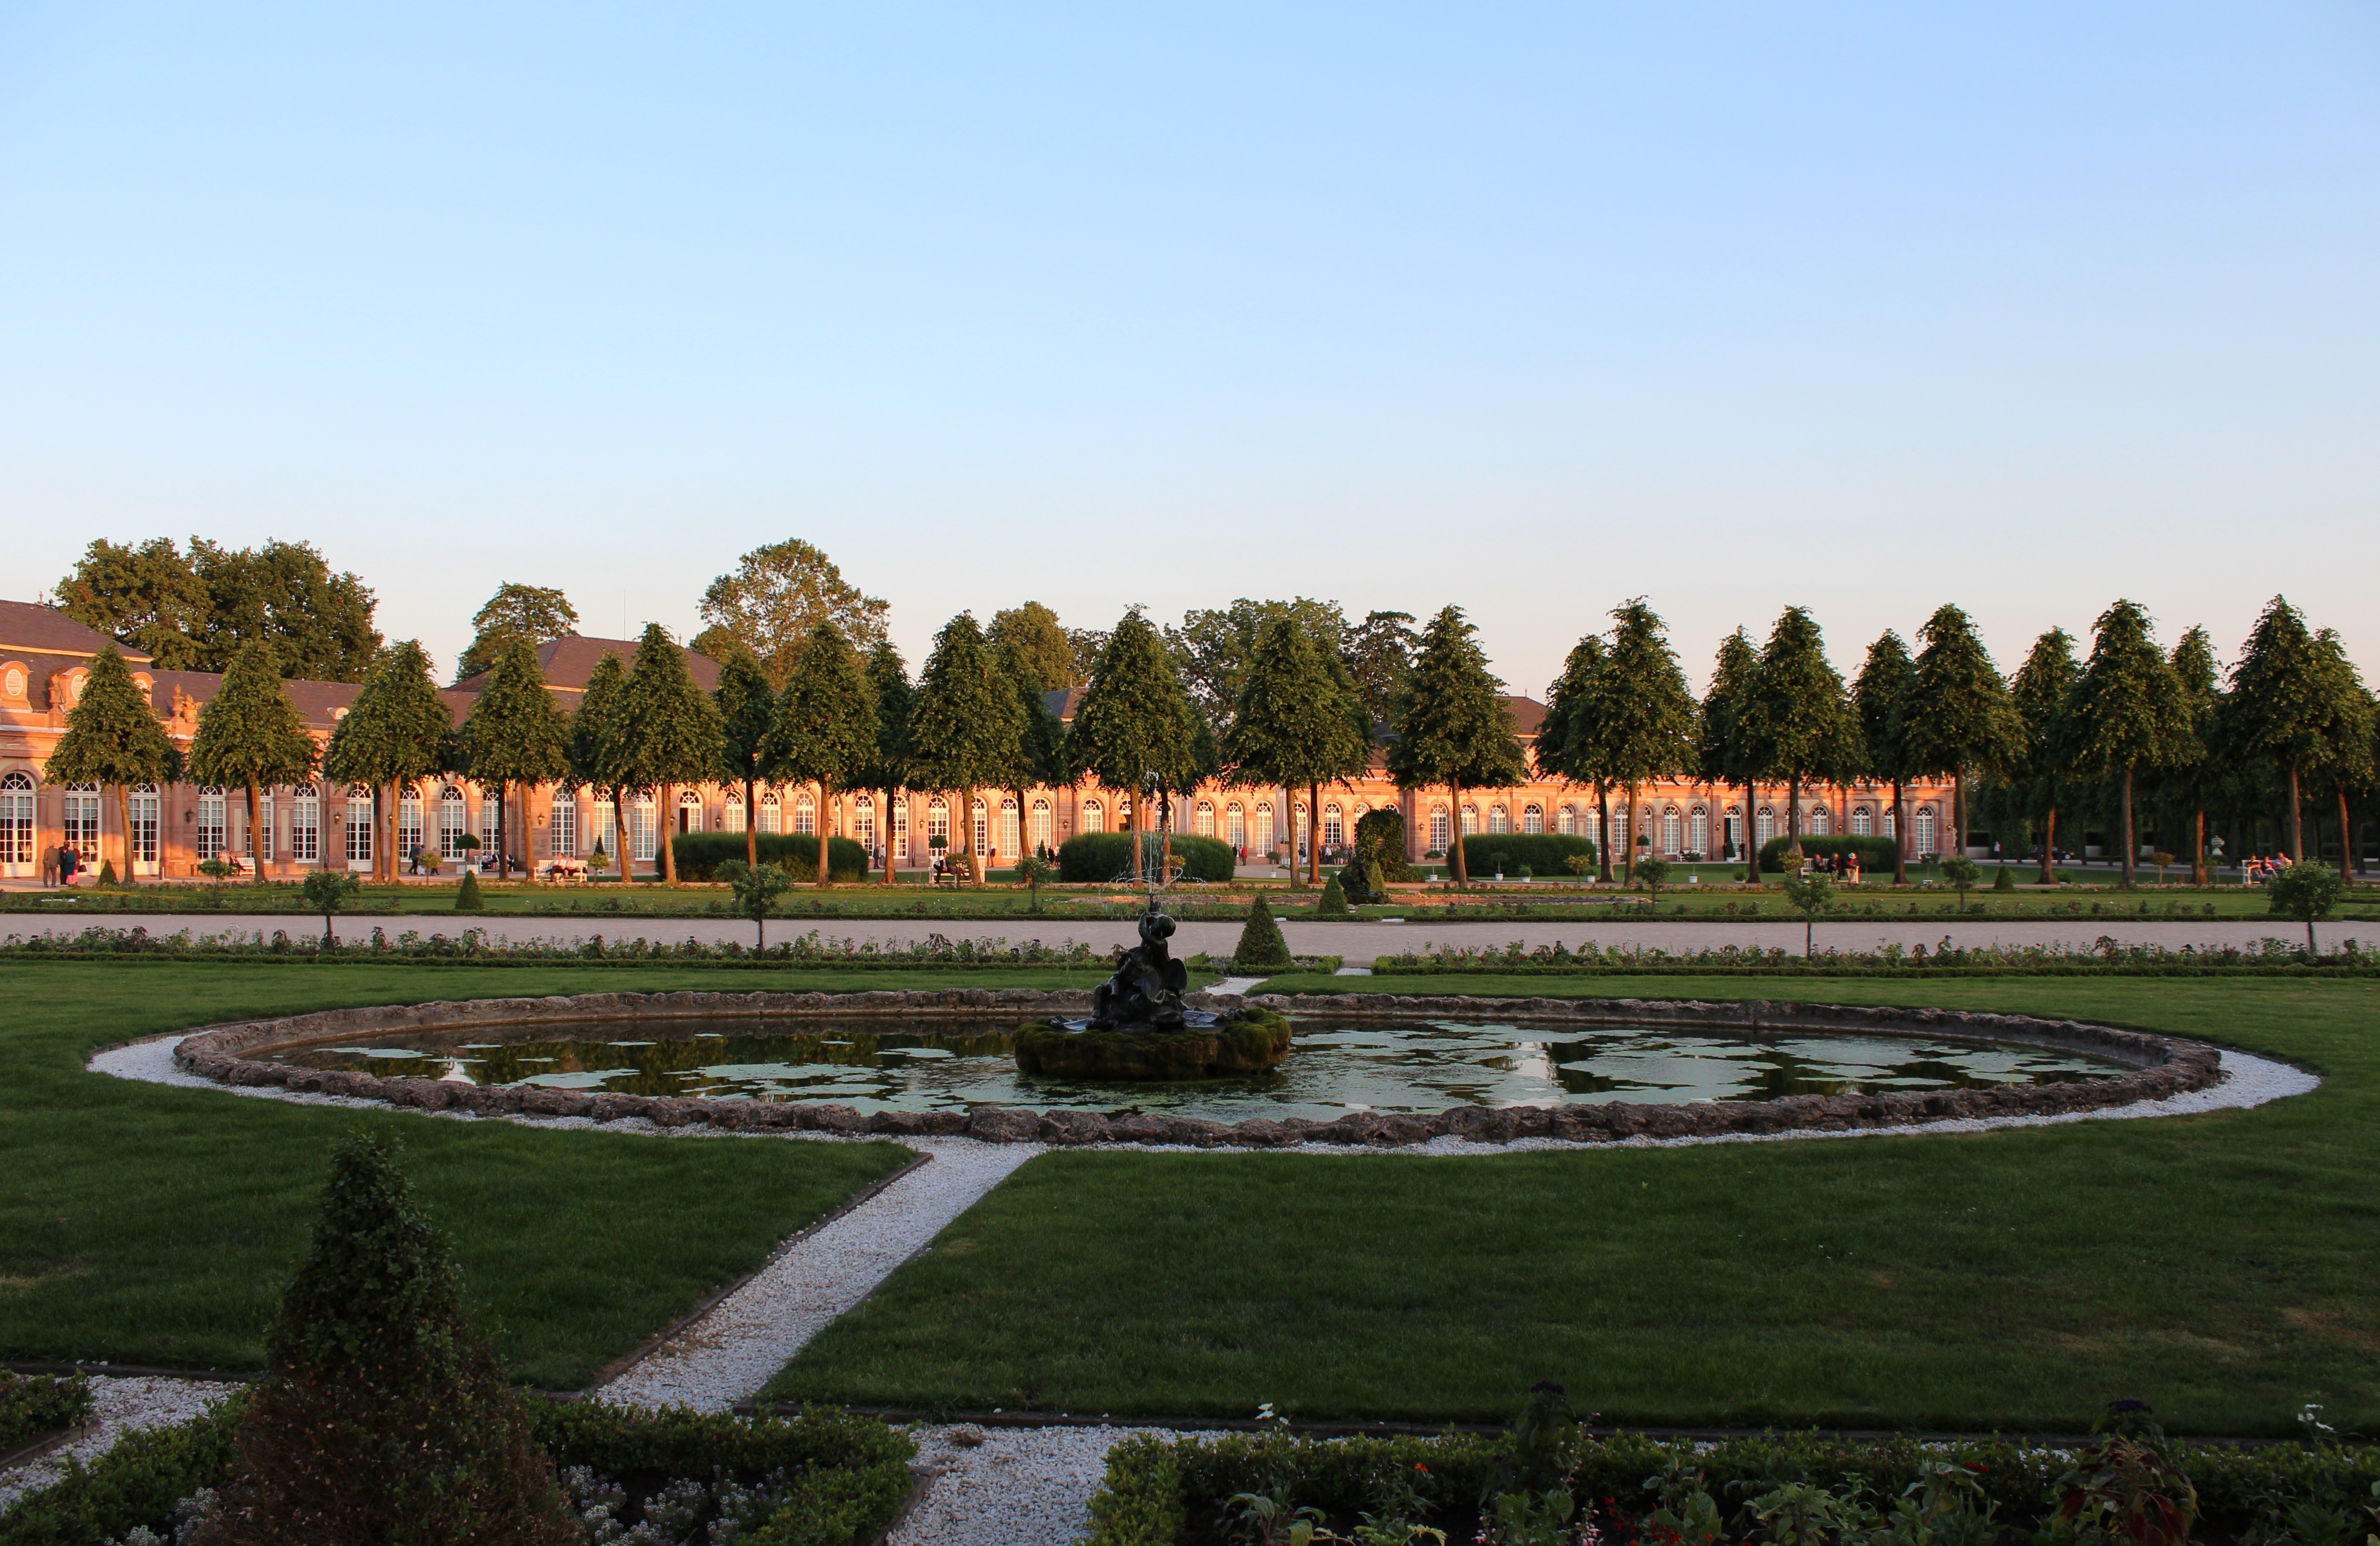
structure, lawn, chateau, walk, evening, orange, plaza, park, castle, garden, flower bed, trees, memorial, fountain, beautiful, town square, estate, castle park, schlossgarten, reflecting pool, schwetzingen, sport venue